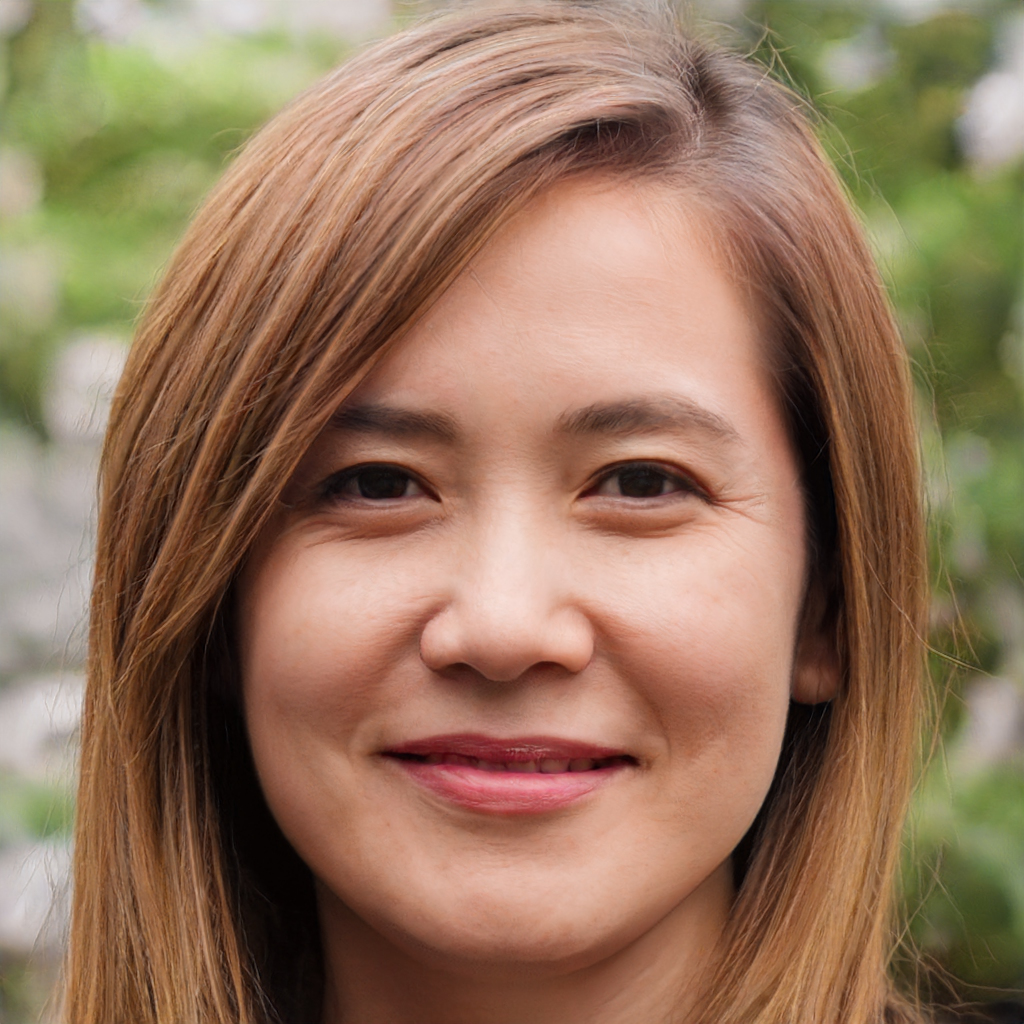
Gender: Female